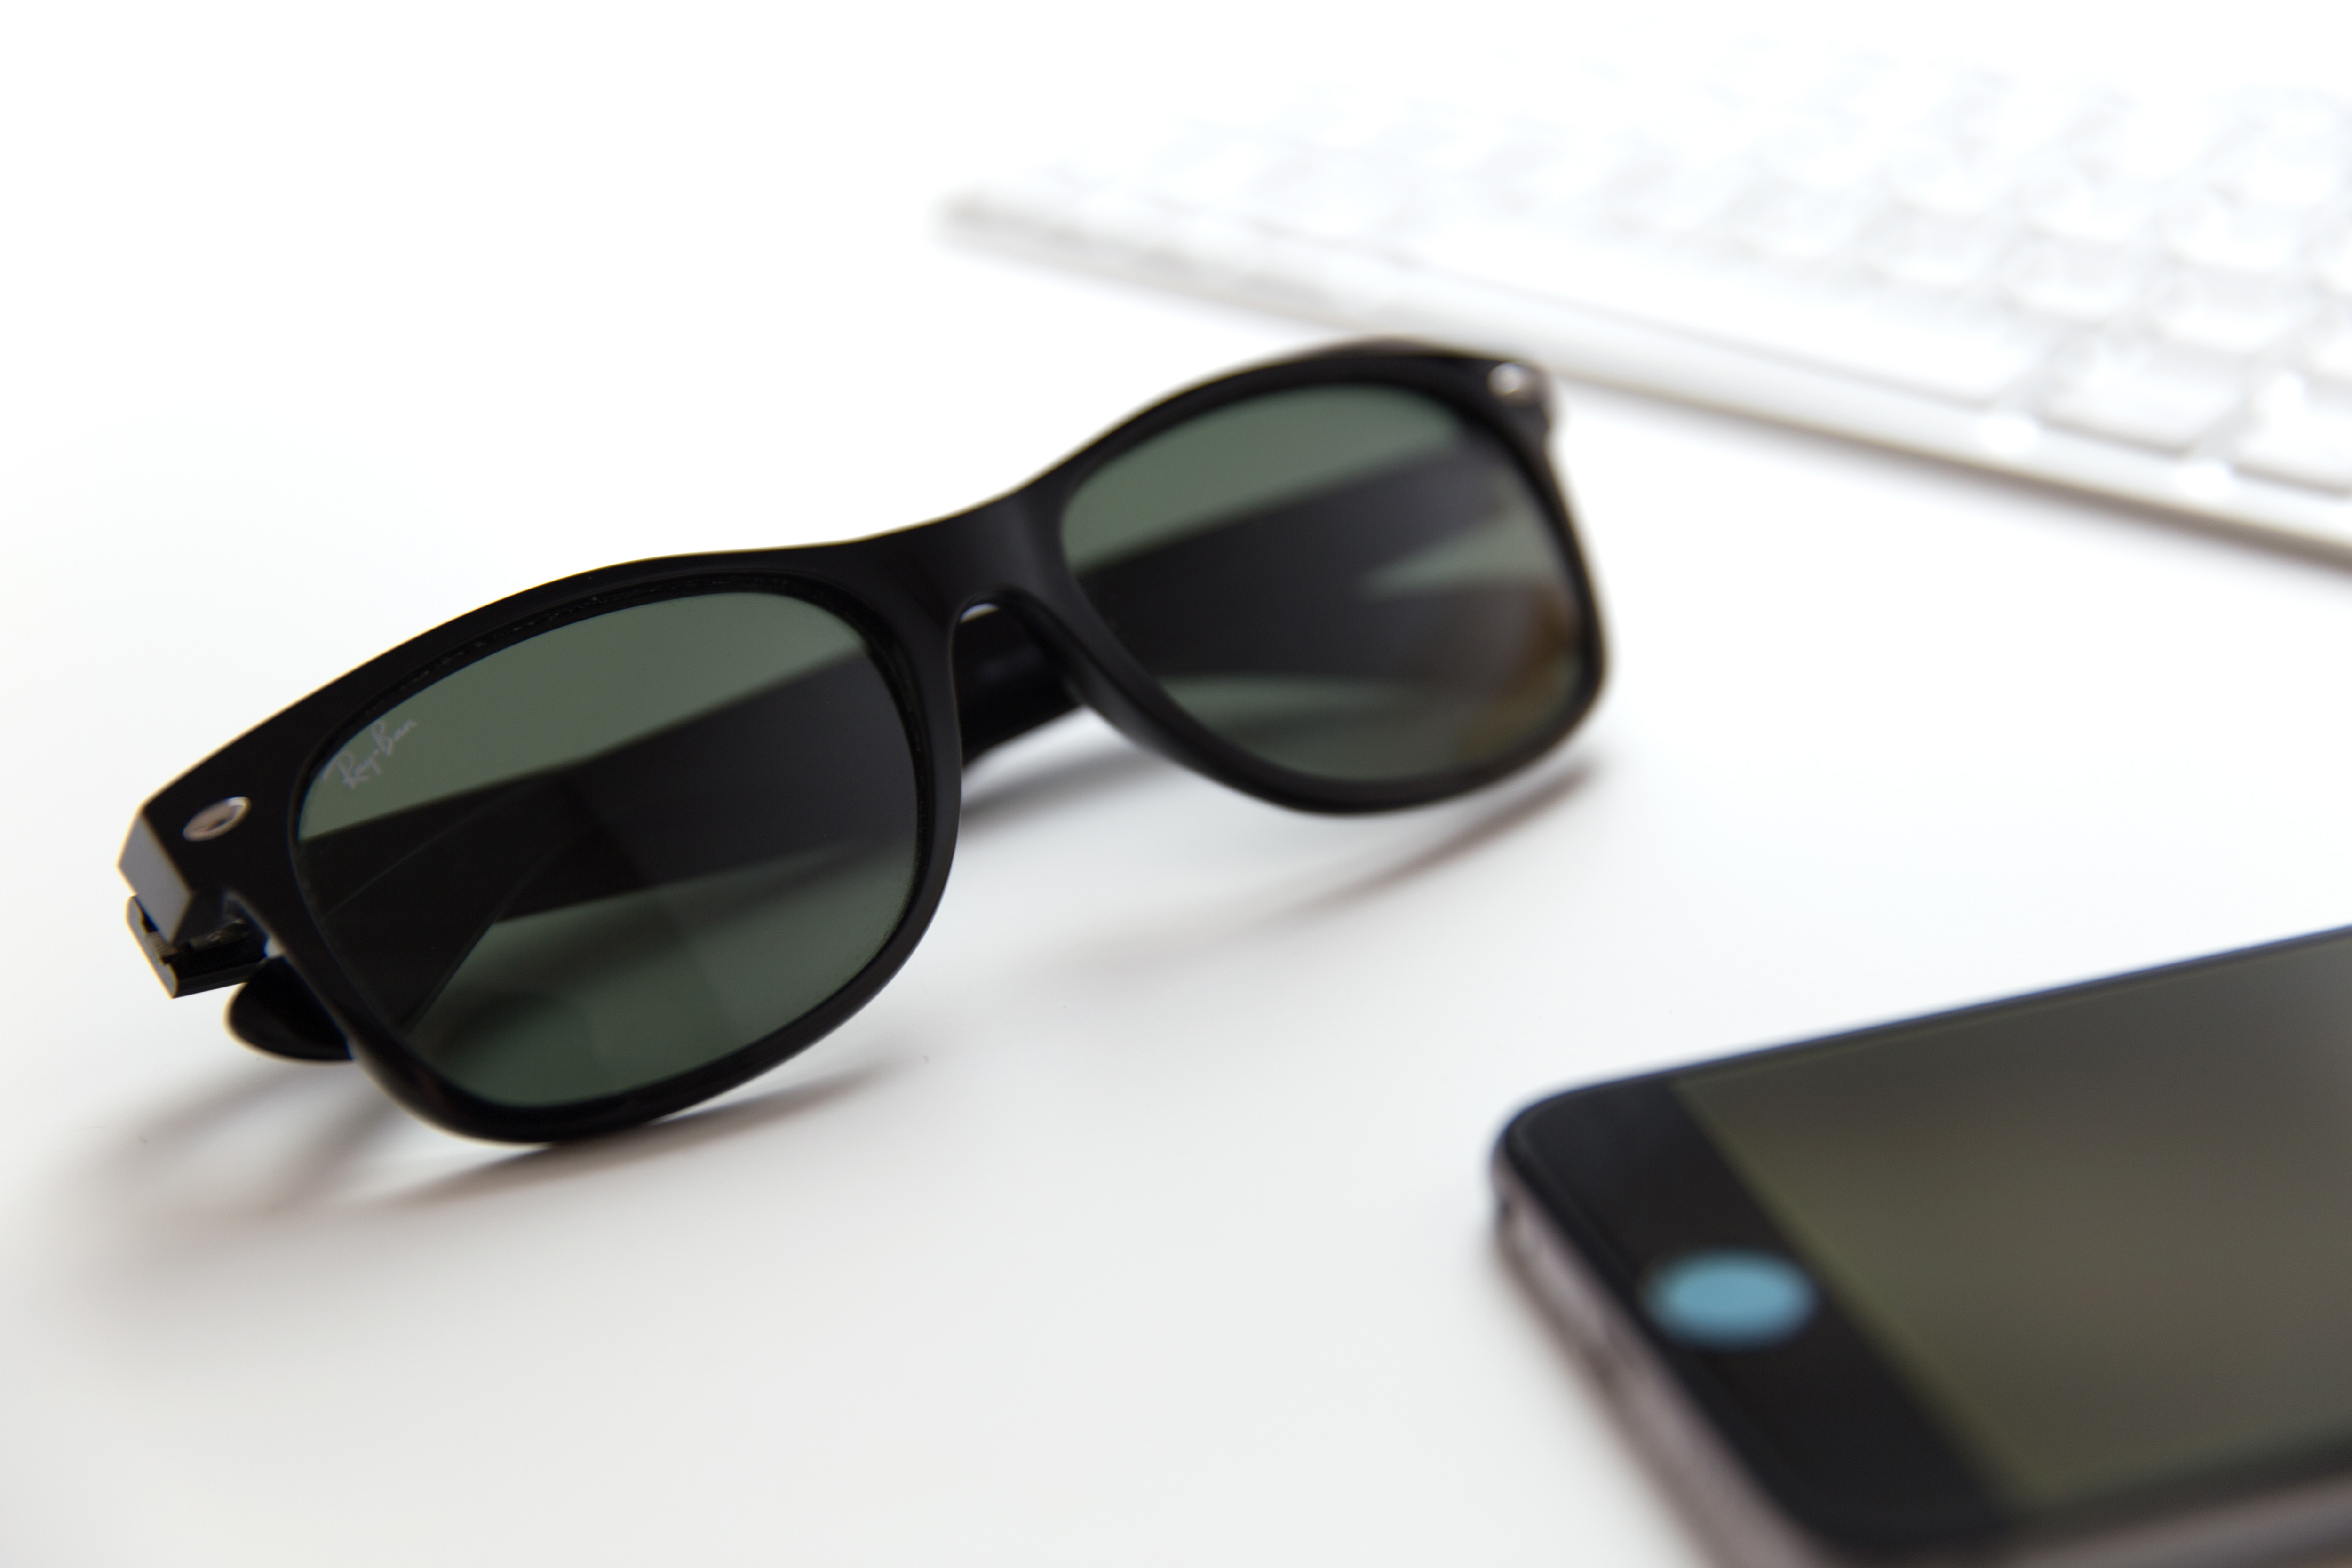
eyewear, sunglasses, glasses, personal protective equipment, Transparent material, product, goggles, vision care, Eye glass accessory, Material property, technology, glass, rectangle, electronic device, shadow, Tints and shades, plastic, gadget, aviator sunglass